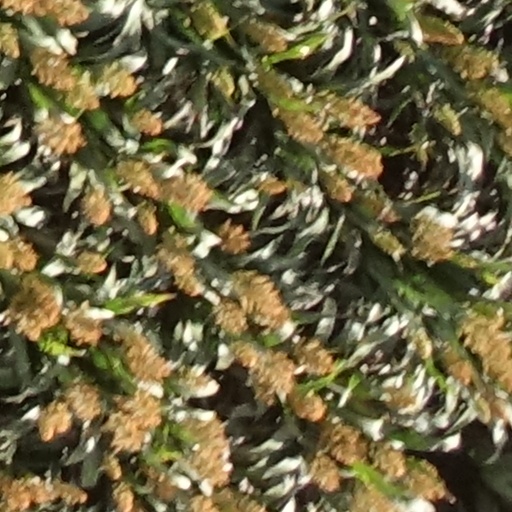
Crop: sorghum